Giubiasco–Locarno railway

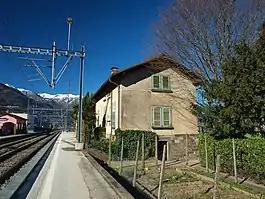
S. Antonino station

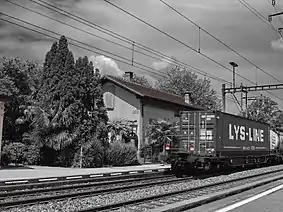
Train passing through S. Antonino

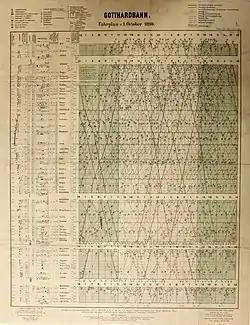
Working timetable of the Gotthard Railway in 1899, including the Bellinzona–Locarno section

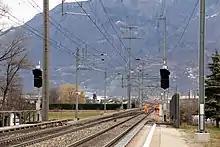
Locarno–Giubiasco railway in 2018

The Giubiasco–Locarno railway is a railway in Switzerland. It was built by the Gotthard Railway Company ("Gotthardbahn-Gesellschaft", GB) on 20 December 1874 as part of the line through the Ticino valley. With the nationalisation of the Gotthard Railway on 1 May 1909, the line became part of the Swiss Federal Railways (SBB).